Woman

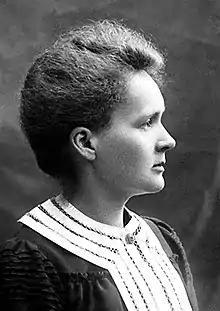
Marie Curie was the first woman to be awarded a Nobel Prize.

The total fertility rate (TFR) – the average number of children born to a woman over her lifetime – differs significantly between different regions of the world. In 2016, the highest estimated TFR was in Niger (6.62 children born per woman) and the lowest in Singapore (0.82 children/woman). While most Sub-Saharan African countries have a high TFR, which creates problems due to lack of resources and contributes to overpopulation, most Western countries currently experience a sub replacement fertility rate which may lead to population ageing and population decline.